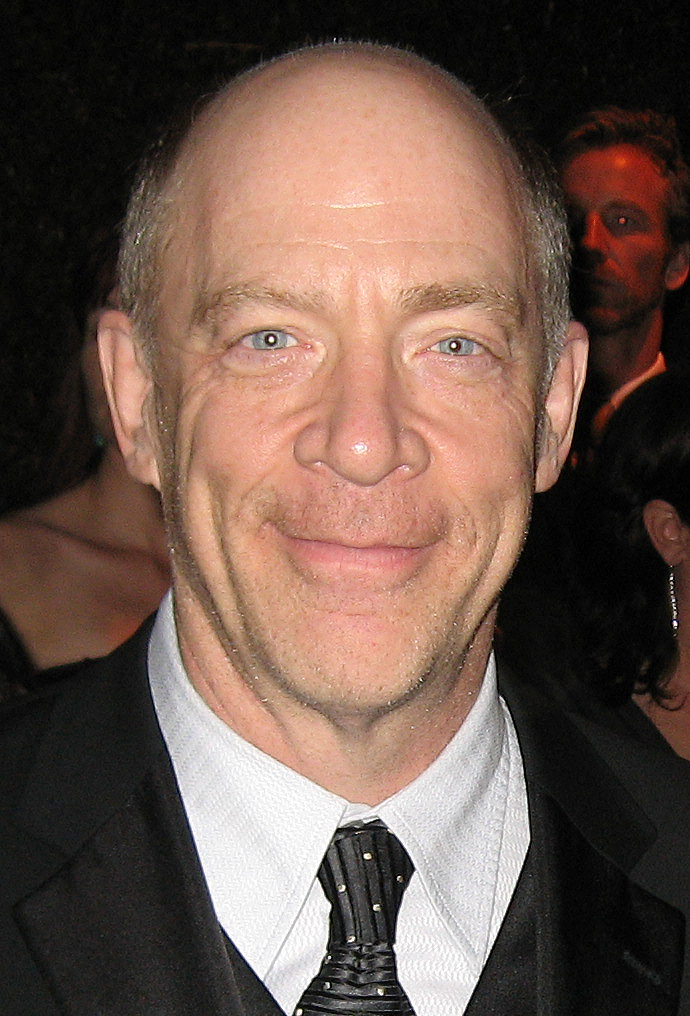
เจ. เค. ซิมมอนส์

| name = เจ. เค. ซิมมอนส์
| image = JK Simmons 2009.jpg
| caption = ซิมมอนส์ใน ค.ศ. 2009
| birth_name = โจนาธาน คิมเบิล ซิมมอนส์
| birth_place = กรอสพอยท์ มิชิแกน, สหรัฐ
| education = University of Montana (Bachelor of Arts|BA)
| occupation = นักแสดง
| works = List of J. K. Simmons performances|Performances
| awards = List of awards and nominations received by J. K. Simmons|Full list
| yearsactive = 1976–ปัจจุบัน
| children = 2
โจนาธาน คิมเบิล ซิมมอนส์ (; (เกิด 9 มกราคม พ.ศ. 2498) เป็นนักแสดงชาวอเมริกัน ในโทรทัศน์เขาเป็นที่รู้จักจากการรับบทเป็น Emil Skoda (Law & Order)|ดร. เอมิล สโกดา ในซีรีส์เรื่อง "Law & Order" ของ เอ็นบีซี, รับบท เวอร์นอน ชิลลิงเจอร์ ในซีรีส์เอชบีโอ เรื่อง "Oz (TV series)|Oz" และผู้ช่วยหัวหน้าตำรวจ วิลล์ โปป ในเรื่อง "The Closer" ของTurner Network Television|ทีเอ็นที ตั้งแต่ปี ค.ศ. 2017 ถึง 2019 เขาแสดงเป็น โฮเวิร์ด ซิลก์ ในซีรีส์เรื่อง "Counterpart (TV series)|Counterpart" ของ Starz
== อ้างอิง ==
หมวดหมู่:จักรวาลภาพยนตร์มาร์เวล
หมวดหมู่:มาร์เวลสตูดิโอส์
หมวดหมู่:บุคคลที่ยังมีชีวิตอยู่
หมวดหมู่:บุคคลที่เกิดในปี พ.ศ. 2498
หมวดหมู่:นักแสดงชาวอเมริกัน
หมวดหมู่:ผู้ได้รับรางวัลลูกโลกทองคำ สาขานักแสดงสมทบชายยอดเยี่ยม
หมวดหมู่:นักแสดงสมทบชายยอดเยี่ยม รางวัลออสการ์